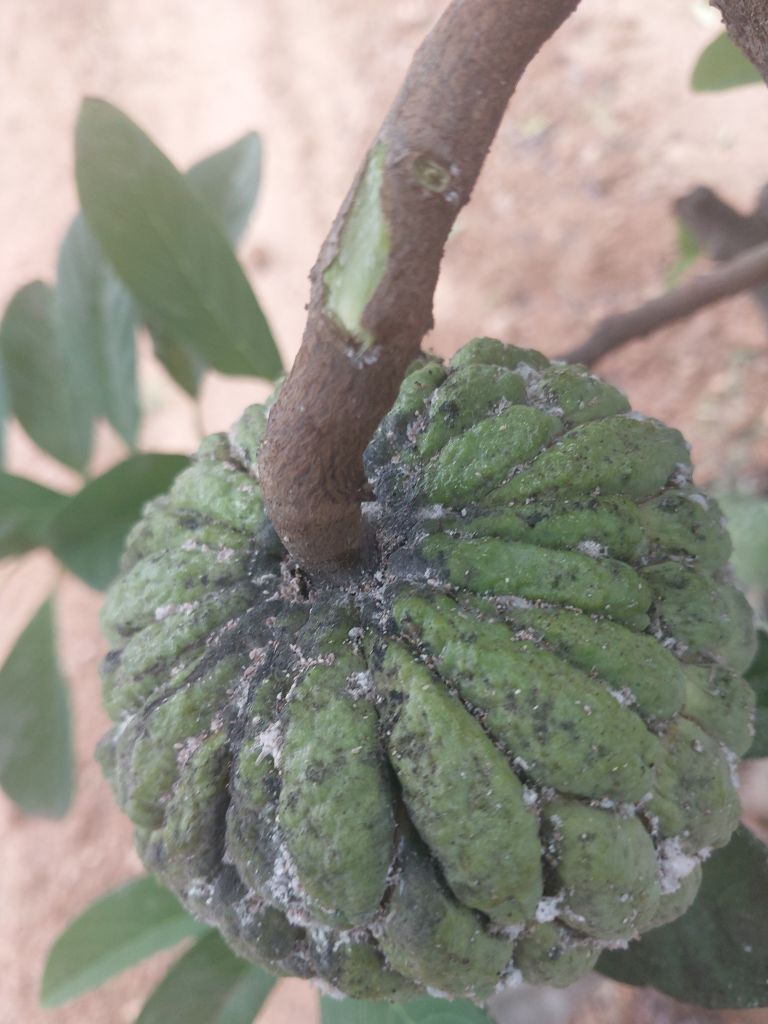
Disease label: Blank Canker